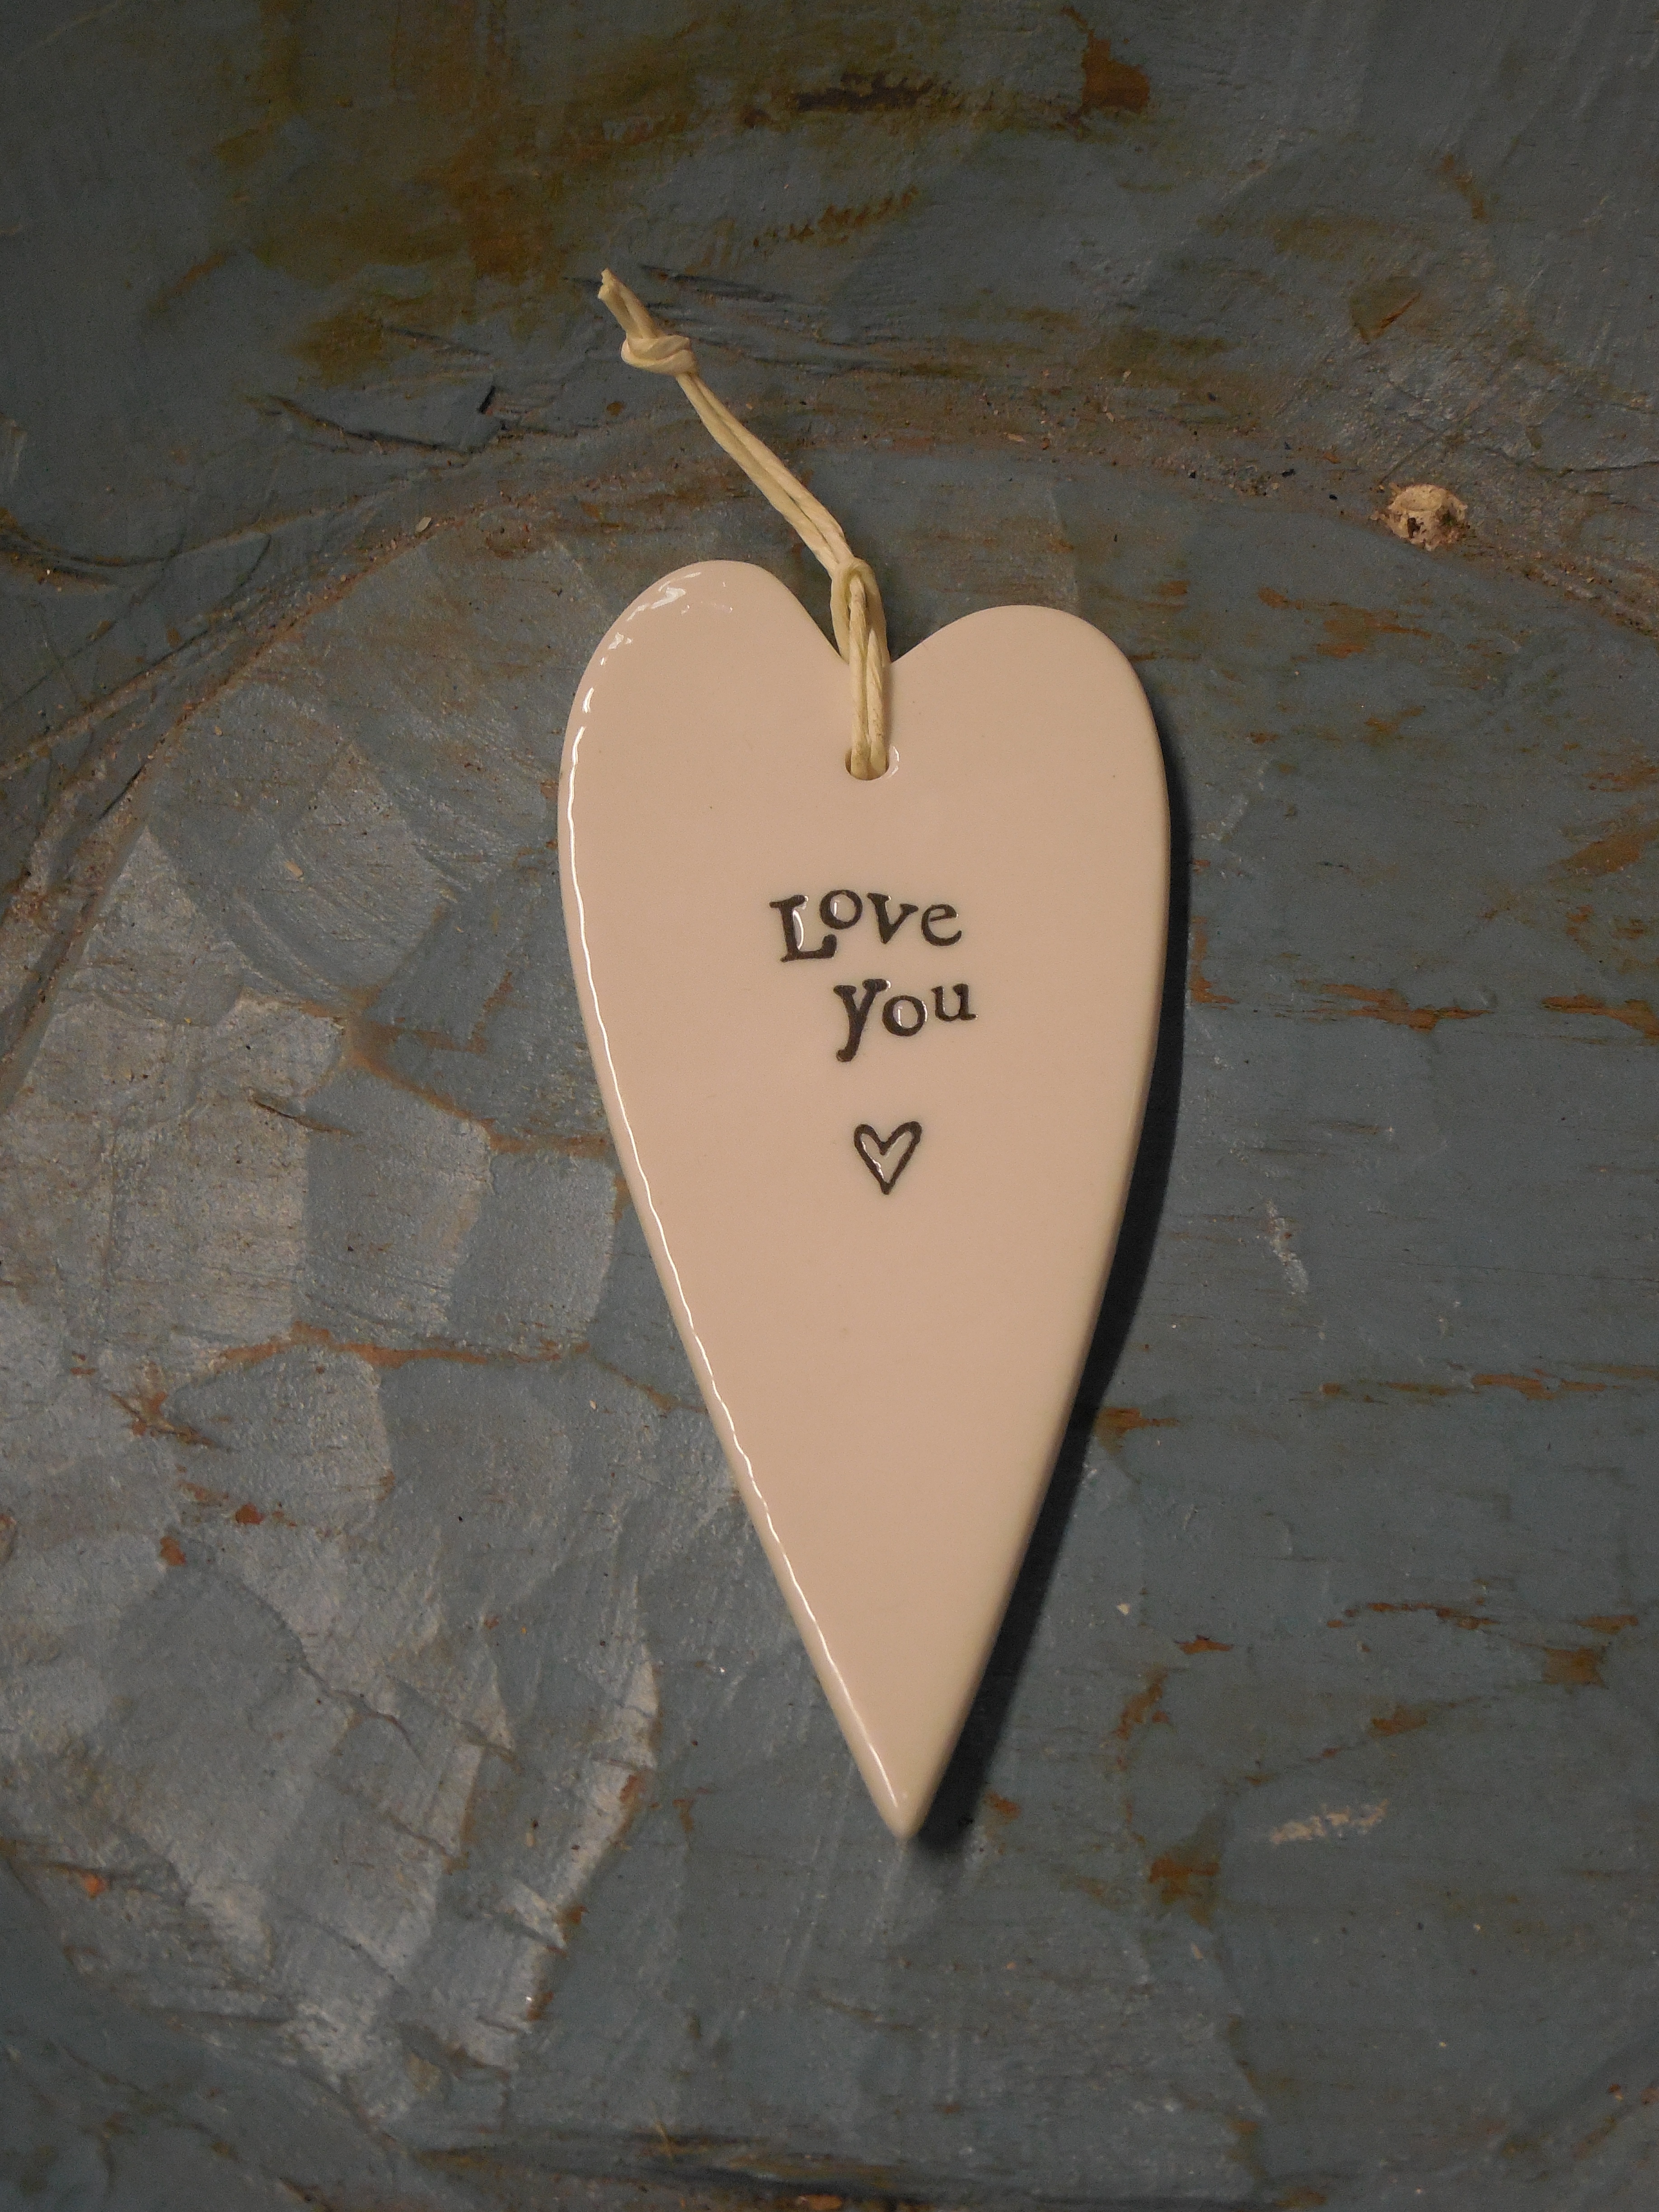
wing, wood, white, vintage, antique, retro, texture, leaf, number, old, floral, celebration, sign, decoration, pattern, symbol, stamp, banner, frame, surfboard, holiday, set, decor, artwork, sticker, ornament, label, card, human body, art, drawing, design, ornate, decorative, tag, handmade, style, organ, calligraphy, ornamental, carving, icon, border, victorian, shape, badge, greeting, elegance, template, surfing equipment and supplies, folkloric